Llanrhian

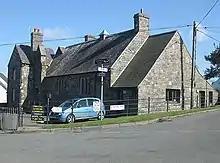
Former school

Llanrhian's church is dedicated to St Rhian and is a grade II* listed building.